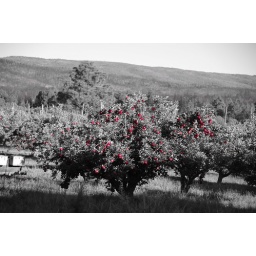
Photo done in black &amp;amp; white to show the rich, red color of the apples.